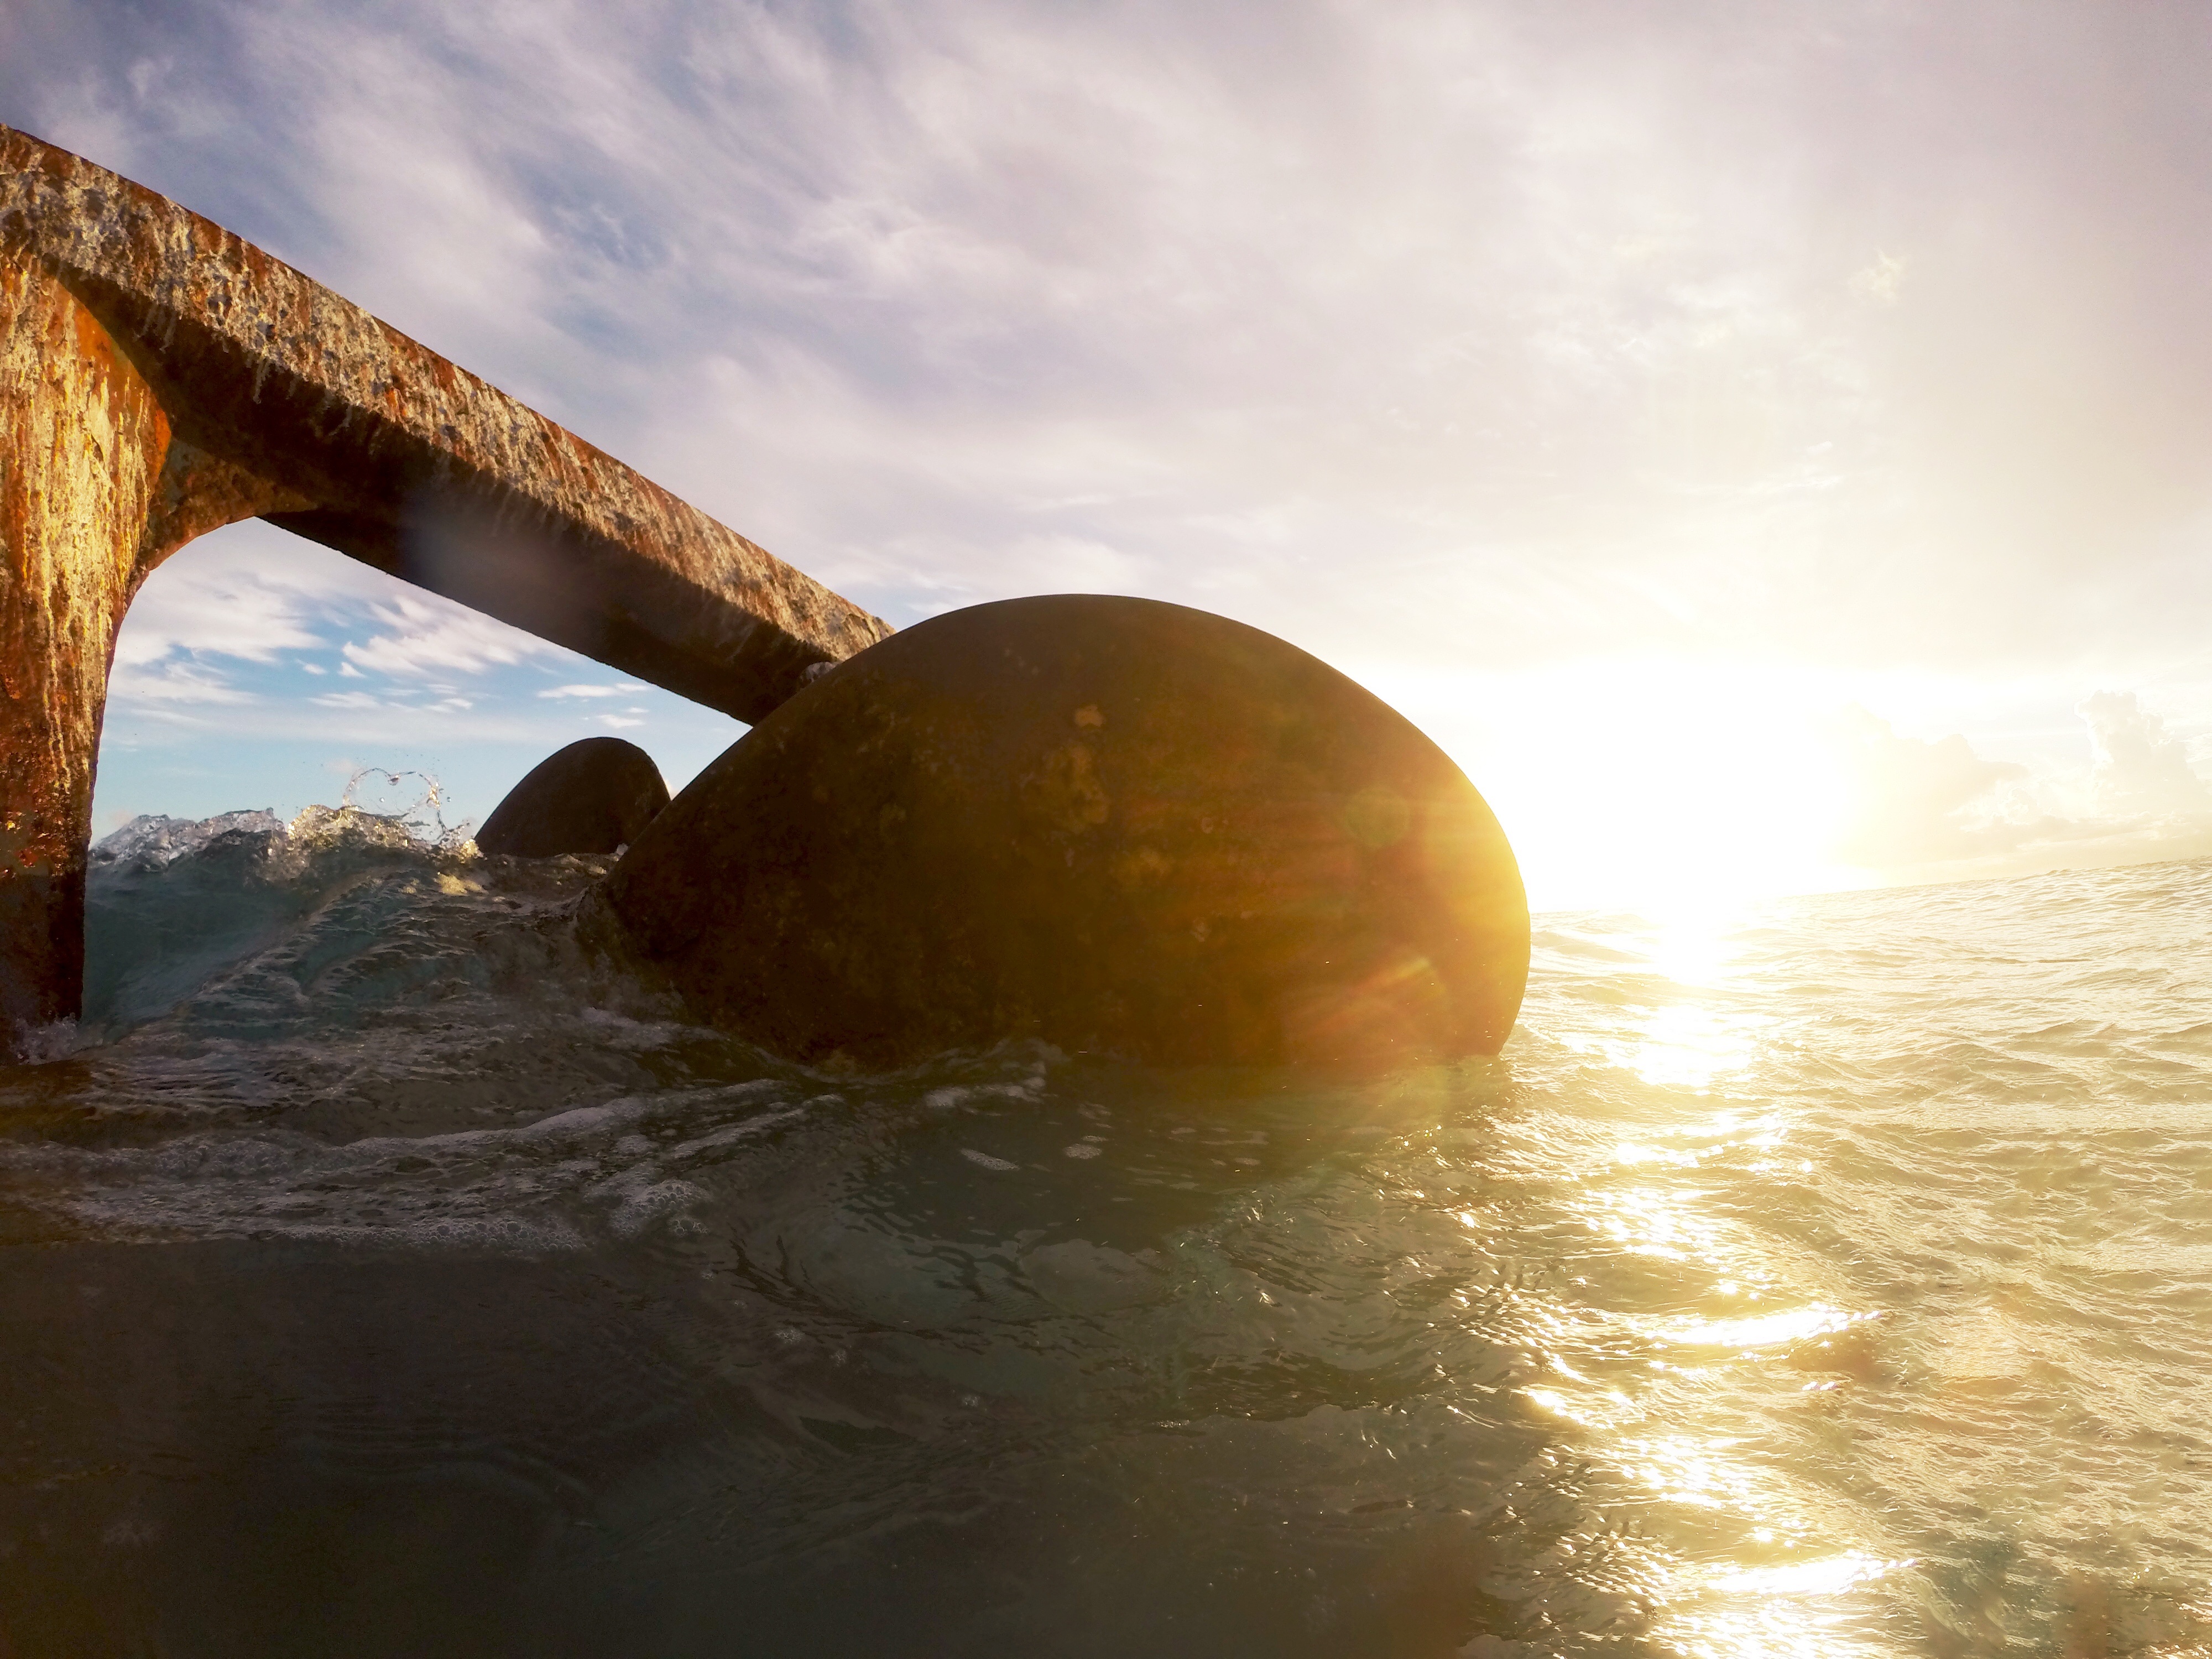
beach, sea, water, nature, sand, rock, ocean, light, sun, sunrise, sunset, sunlight, morning, wave, dawn, river, evening, reflection, atmospheric phenomenon